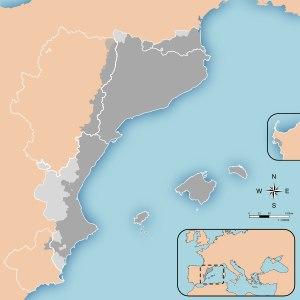
Les Pays catalans désignent les territoires de culture catalane et donc là où le catalan est parlé. Ces territoires sont actuellement répartis entre l’Espagne, l’Andorre, la France et l’Italie. Le catalanisme et l’indépendantisme catalan l’utilisent pour désigner les territoires où l’on parle la langue catalane.